Eliane Ekra

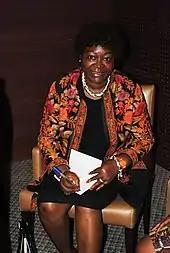
Eliane Ekra

Eliane Ekra was Chief of the Ministry of Health and AIDS Control in the Republic of the Ivory Coast from 2013 to 2018.